Timeline of European imperialism

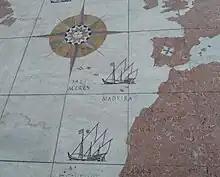
World map at the Padrão dos Descobrimentos, Lisbon, with early Portuguese exploration and imperial projects.

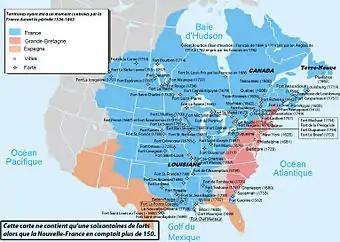
Map of territorial claims in North America by 1750, before the French and Indian War, which was part of the greater worldwide conflict known as the Seven Years' War (1756 to 1763). Possessions of Britain (pink), France (blue), and Spain. (White boarder lines mark later Canadian Provinces and US States for reference)

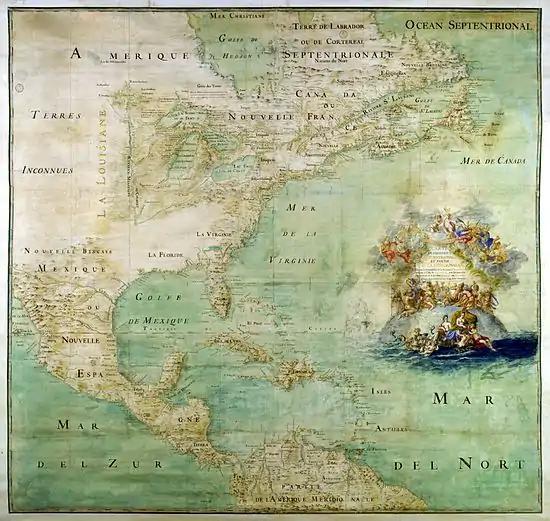
Map of the northern part and parts of the southern parts of the America, from the mouth of the Saint Laurent River to the Island of Cayenne, with the new discoveries of the Mississippi (or Colbert) River. This map shows the results of the expeditions of Father Marquette and L. Jolliet (1673) and the Cavelier de la Salle expedition in the Mississippi valley. The map shows three forts built between 1679 and 1680: Conty fort (near Niagara Falls), Miamis Fort (south of Michigan lake), and Crèvecœur fort (Left bank of the Illinois River). Mississippi river course is only shown upstream of Ohio confluence.

League of Nations mandates in the Middle East and Africa: #1–5 ex–Ottoman Empire; #6–12 ex–German Empire.